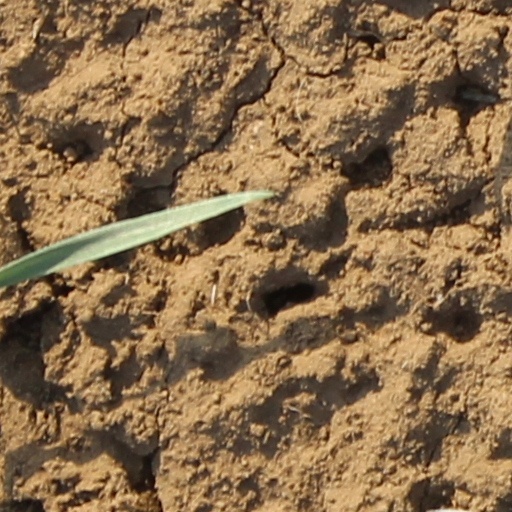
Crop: wheat